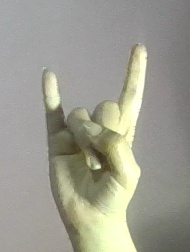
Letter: la